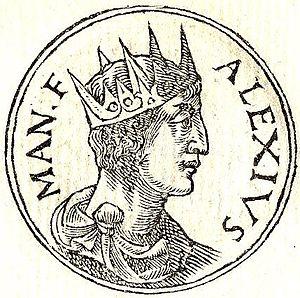
Alexis II Comnène, né le 10 septembre 1169 et mort en octobre 1183, est un empereur byzantin de 1180 à 1183. Fils de Manuel Iᵉʳ Comnène et de Marie d'Antioche, il épouse en 1180 Agnès de France, fille de Louis VII le Jeune et d'Adèle de Champagne et rebaptisée Anna.
Andronic Iᵉʳ Comnène, né vers 1118 et tué le 12 septembre 1185, est un empereur byzantin de septembre 1183 à sa mort. Fils du sébastocrate Isaac Comnène et petit-fils d'Alexis Iᵉʳ Comnène, il arrive tardivement sur le trône, alors qu'il est âgé de plus de soixante ans. Auparavant, sa vie est parsemée d'événements chaotiques. Il s'oppose à plusieurs reprises à son cousin, l'empereur Manuel Iᵉʳ Comnène, qui est contraint de l'emprisonner quand Andronic ne s'enfuit pas parmi les différents États voisins de l'Empire byzantin.
La liste des empereurs byzantins présente les empereurs de l'Empire byzantin. À partir du règne d'Héraclius, les empereurs portent le titre de basileus.